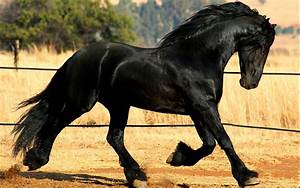
Label: horse